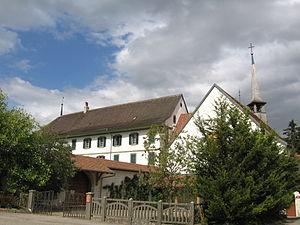
L'Abbaye de la Fille-Dieu est un monastère de moniales cisterciennes se trouvant près de la ville de Romont dans le Canton de Fribourg. Fondée au XIIIᵉ siècle, l'abbaye a connu les vicissitudes de l'histoire mais la louange de Dieu et la vie monastique ne furent jamais interrompues. Au début du XXᵉ siècle elle s'affilia à l'Ordre cistercien de la stricte observance.
Cette liste présente les biens culturels d'importance nationale dans le canton de Fribourg. Cette liste correspond à l'édition 2009 de l'Inventaire Suisse des biens culturels d'importance nationale pour le canton de Fribourg. Il est trié par commune et inclus : 205 bâtiments séparés, 14 collections, 18 sites archéologiques et un cas particulier.